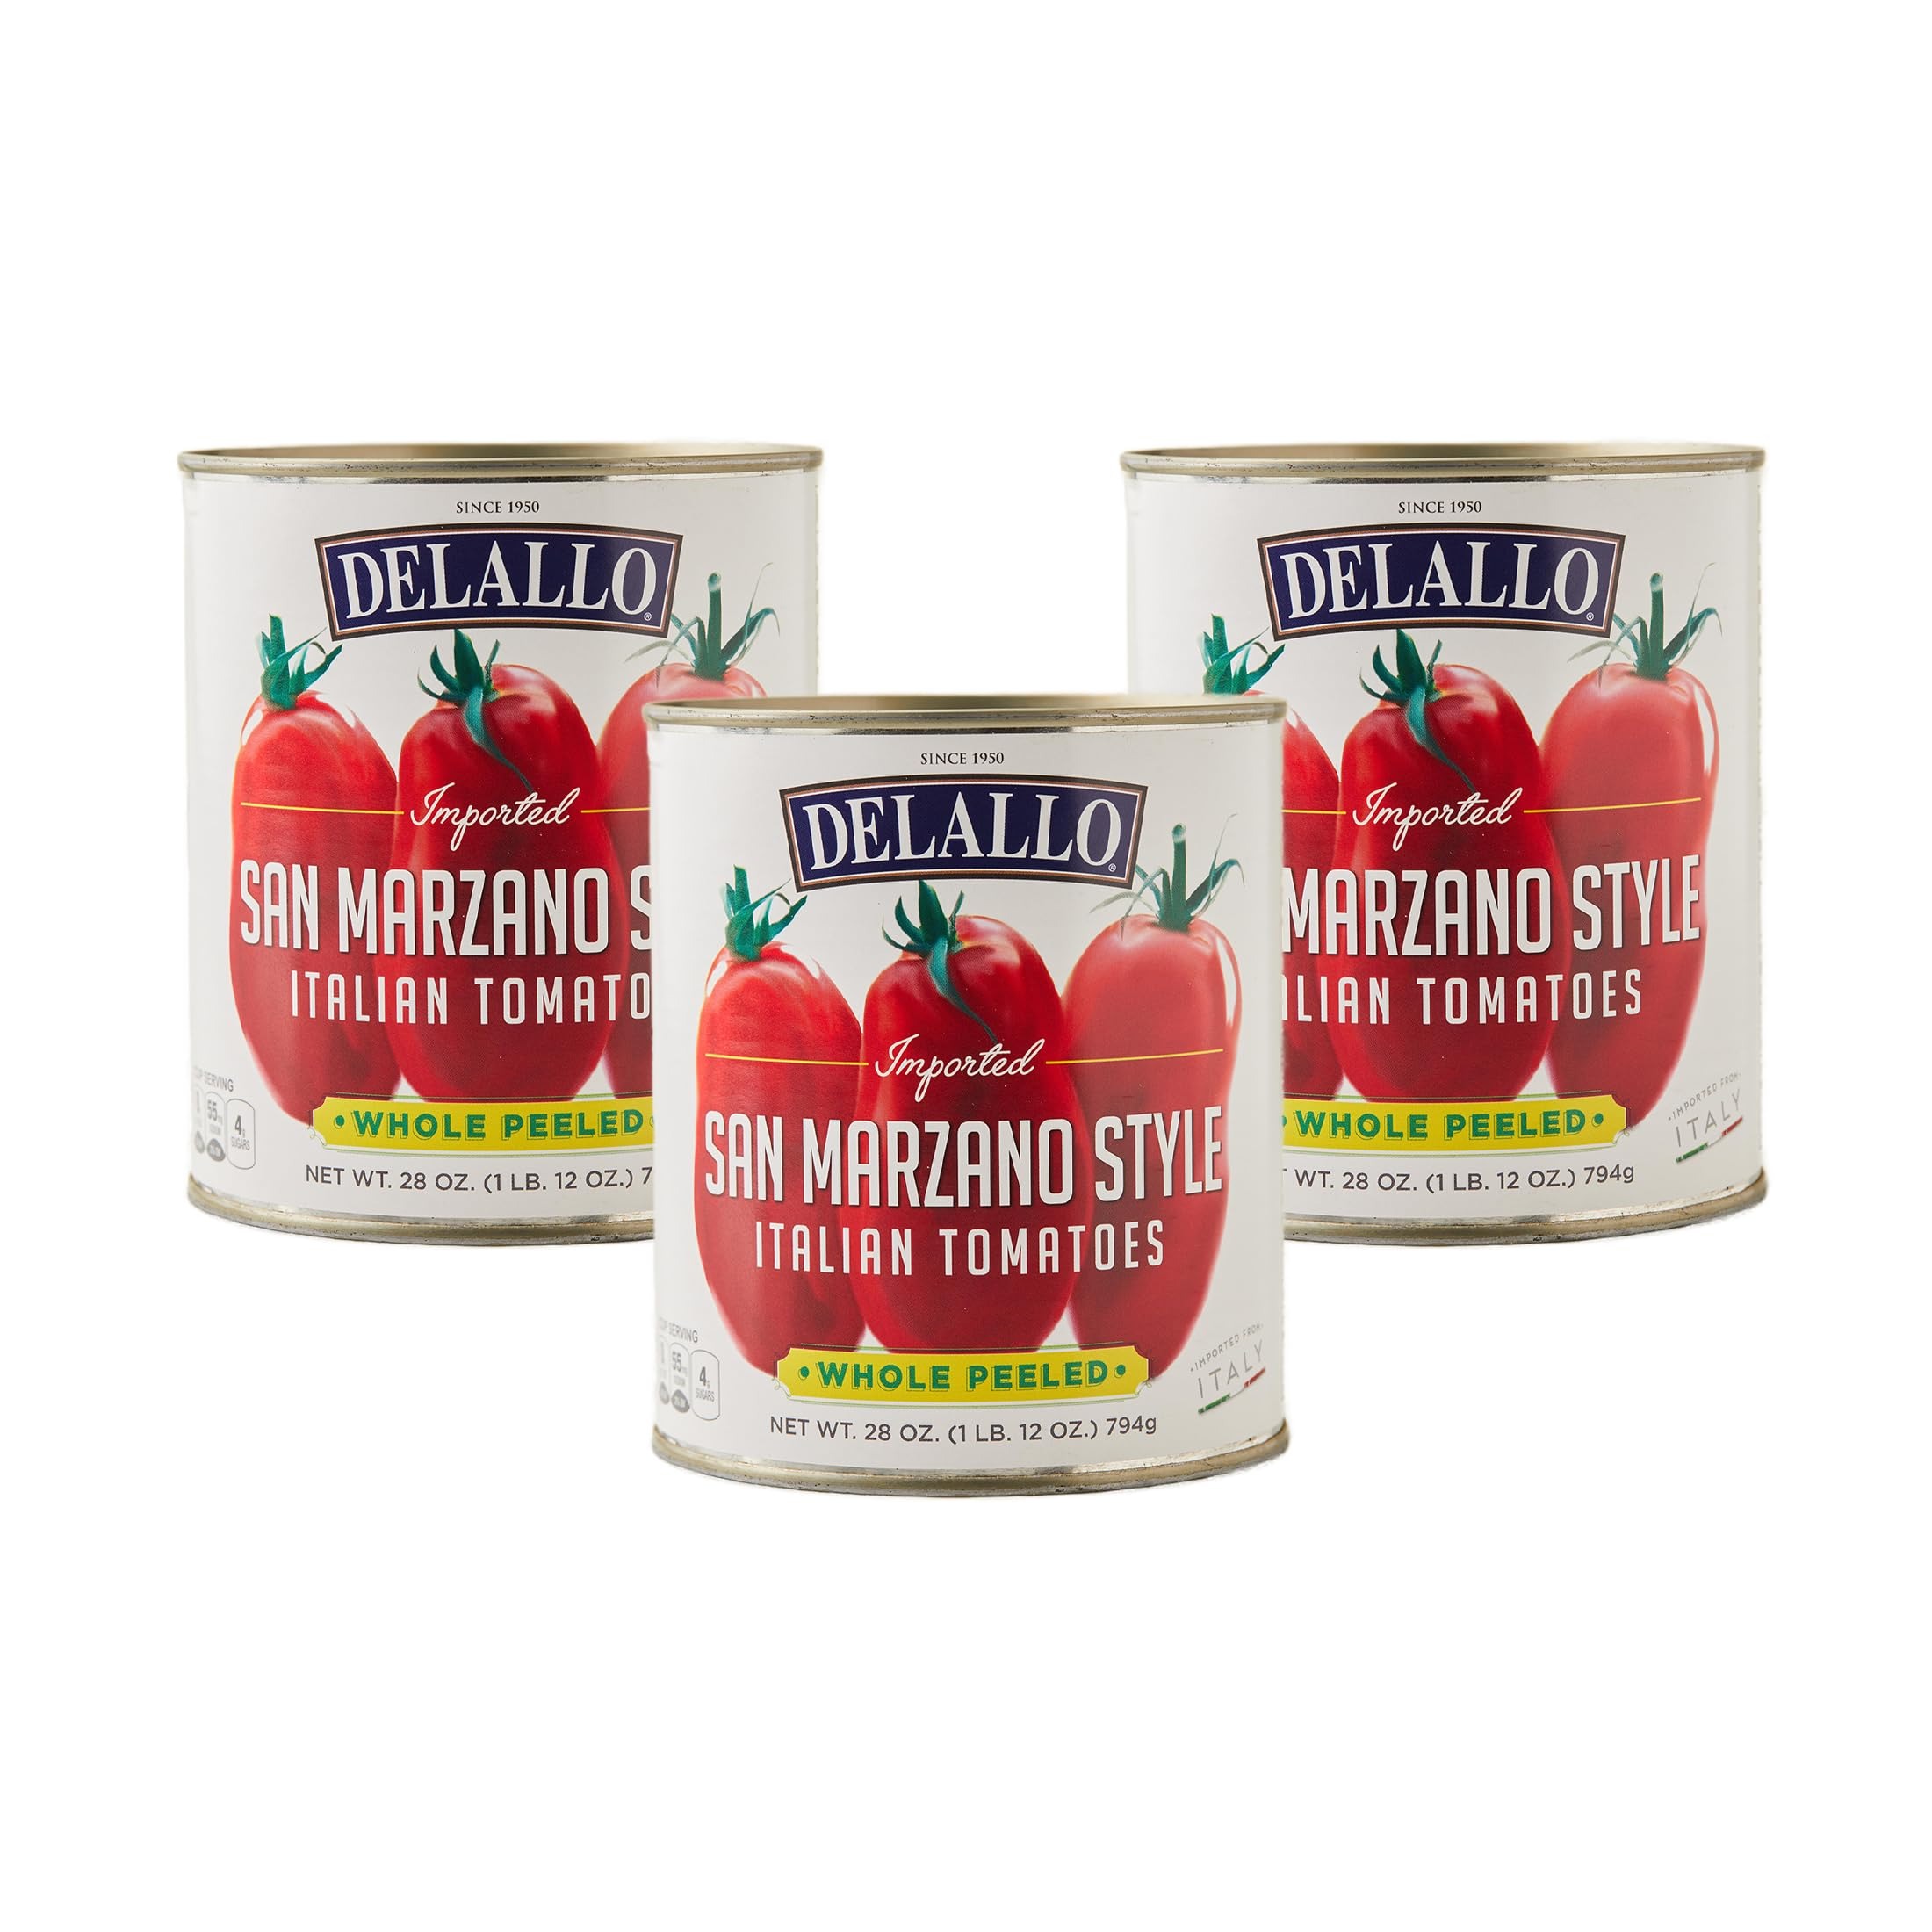
Item Name: DeLallo San Marzano Style Whole Peeled Tomatoes, 28 Ounce Can, 3 Pack, Non-GMO, Italian Plum Tomatoes Packed in Rich Puree
Bullet Point 1: THE DELALLO DIFFERENCE: At DeLallo, we use sun-ripened Italian plum tomatoes grown and handpicked from the rich volcanic soil of nearby Mt. Vesuvius. The tomatoes are peeled with the use of steam and then packed whole in tomato juice within 48 hours of harvest. These red-ripe Italian tomatoes are vibrant and sweet with a tender, meaty texture perfect for homemade pasta sauces and all of your favorite everyday recipes.
Bullet Point 2: SO MANY WAYS TO USE: San Marzano whole peeled tomatoes are perfect to use in homemade pasta sauces, pizza sauces, soups, stews and salsas.
Bullet Point 3: ABOUT DELALLO: DeLallo is a 3rd generation family-owned and operated Italian foods company. We have been offering gourmet Italian ingredients for passionate home cooks since 1950.
Value: 84.0
Unit: Ounce

Price: 9.21